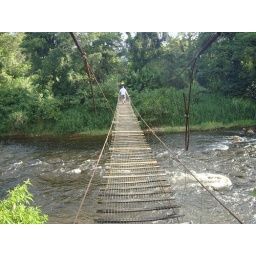
The very unsafe looking bridge over the river